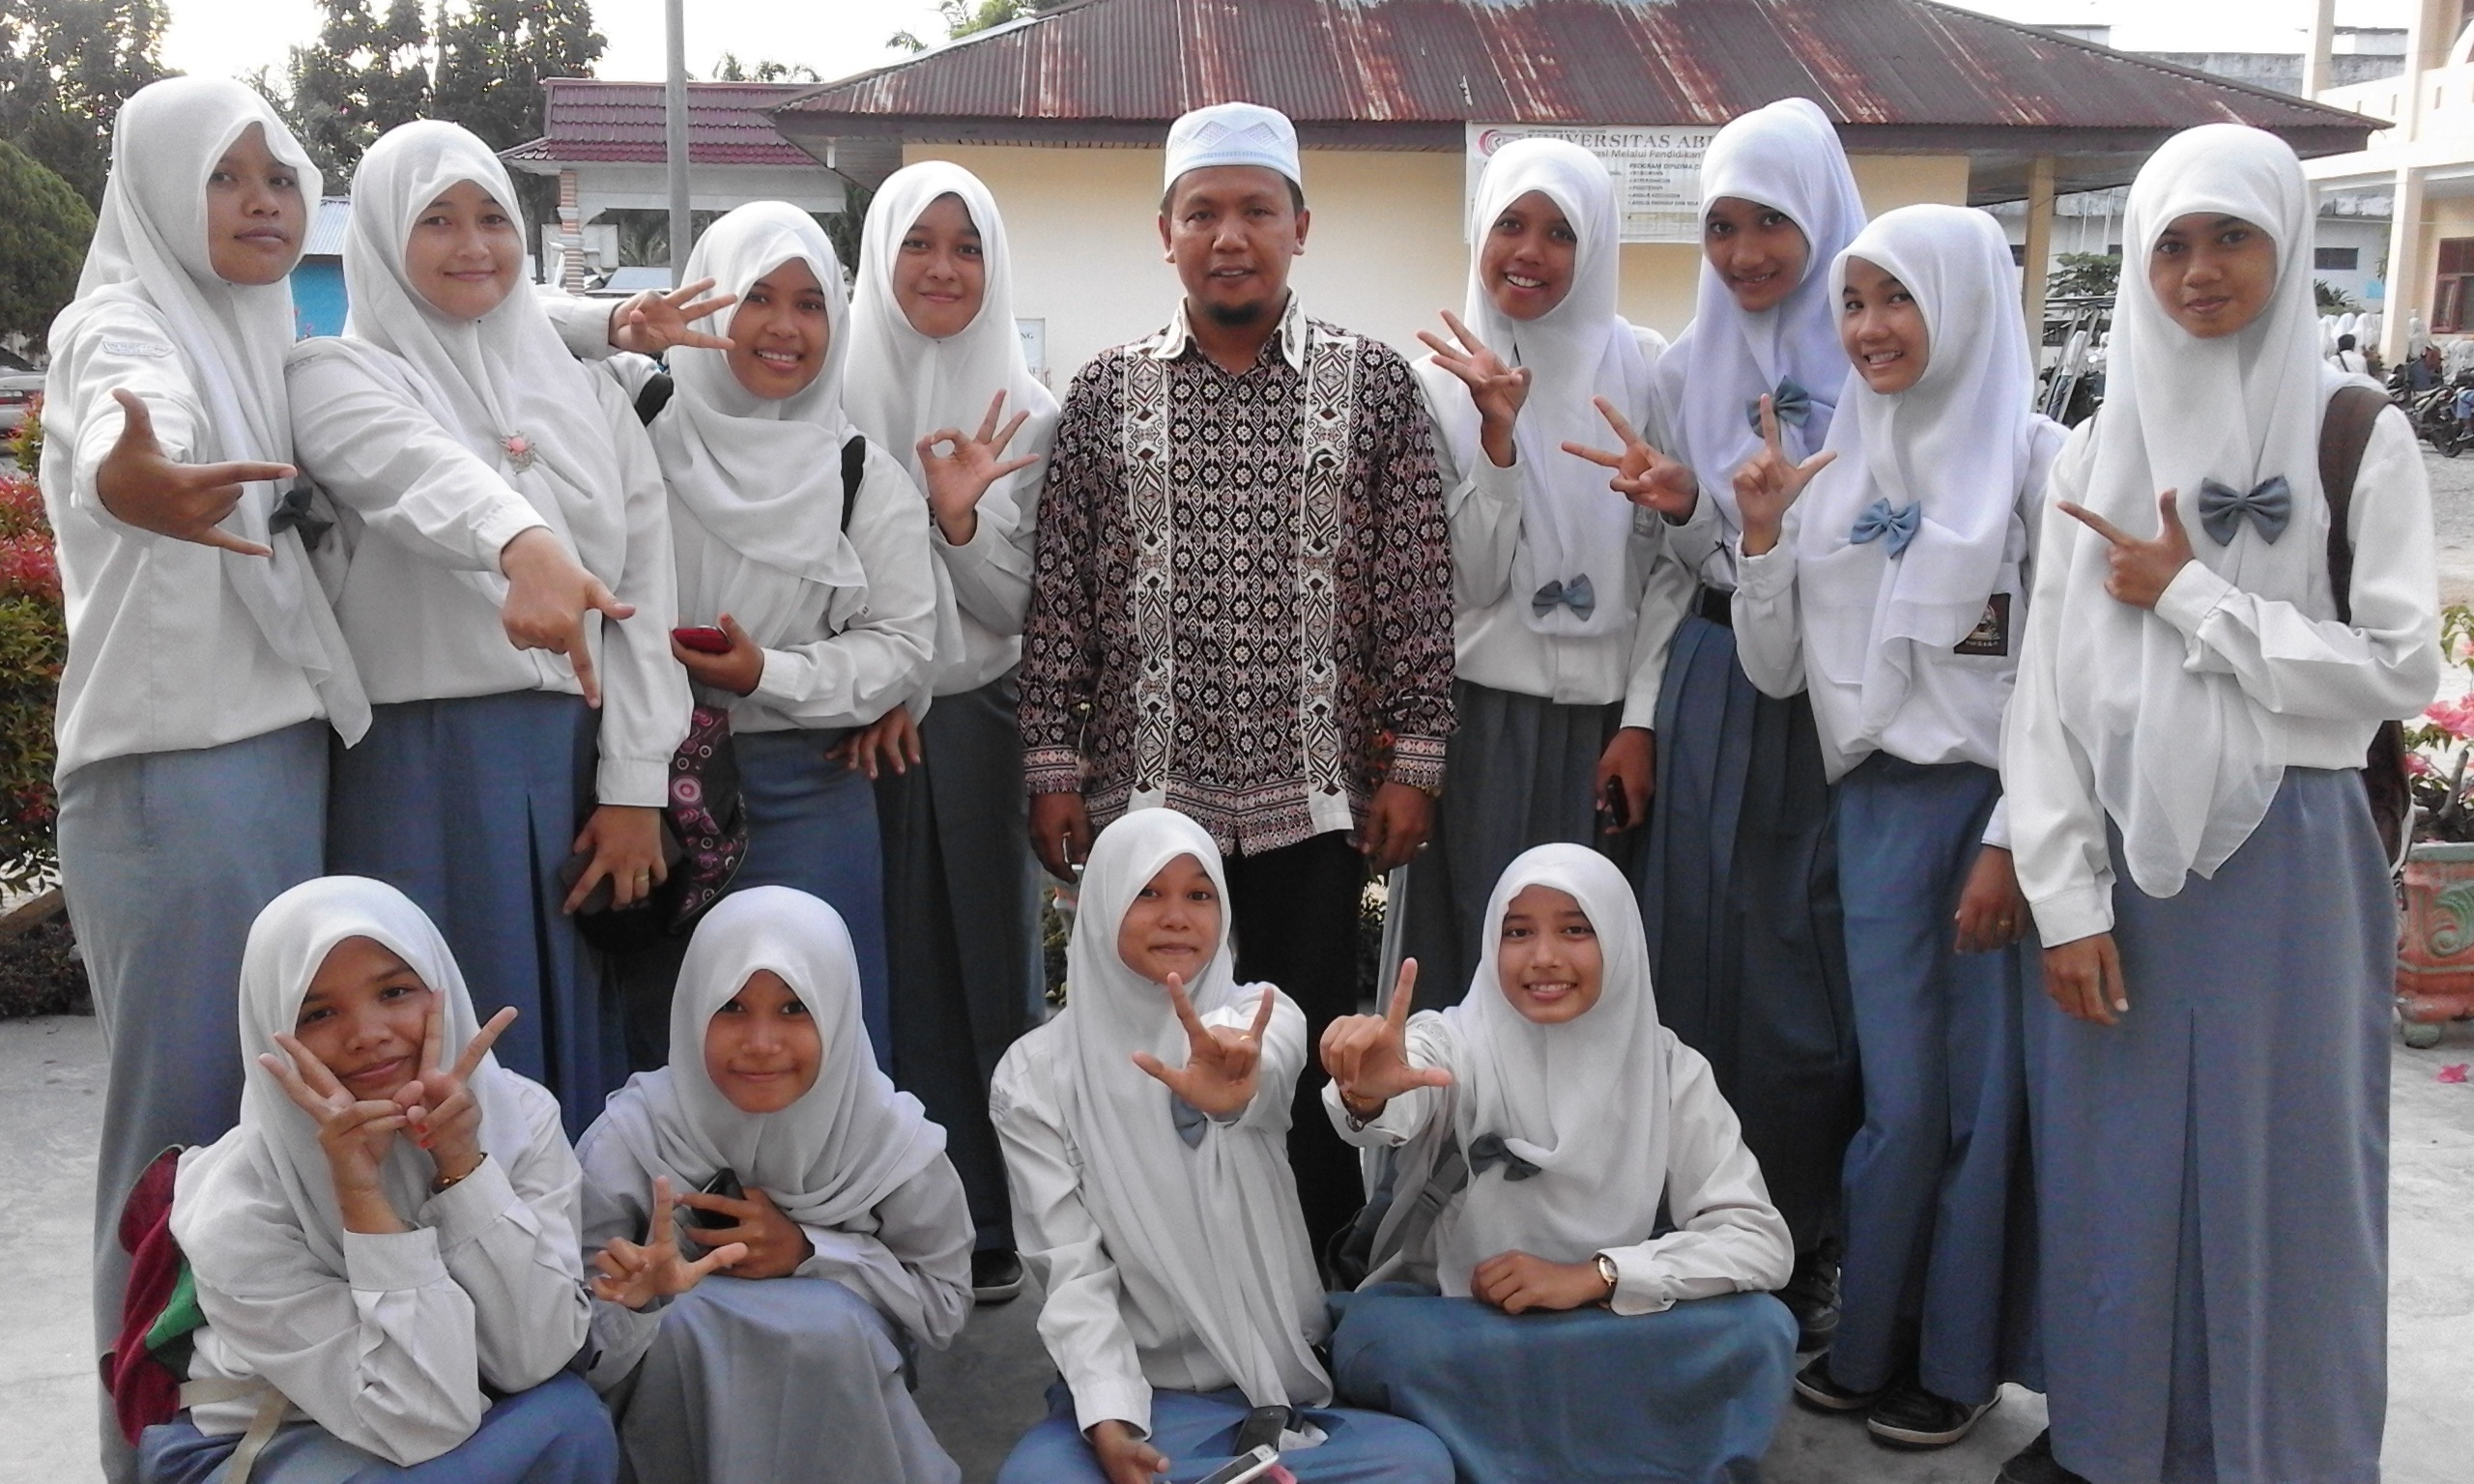
people, community, my, best, friends